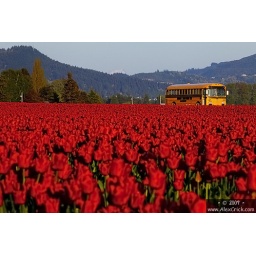
A lone yellow school bus sits abandoned in a Mt. Vernon tulip field.